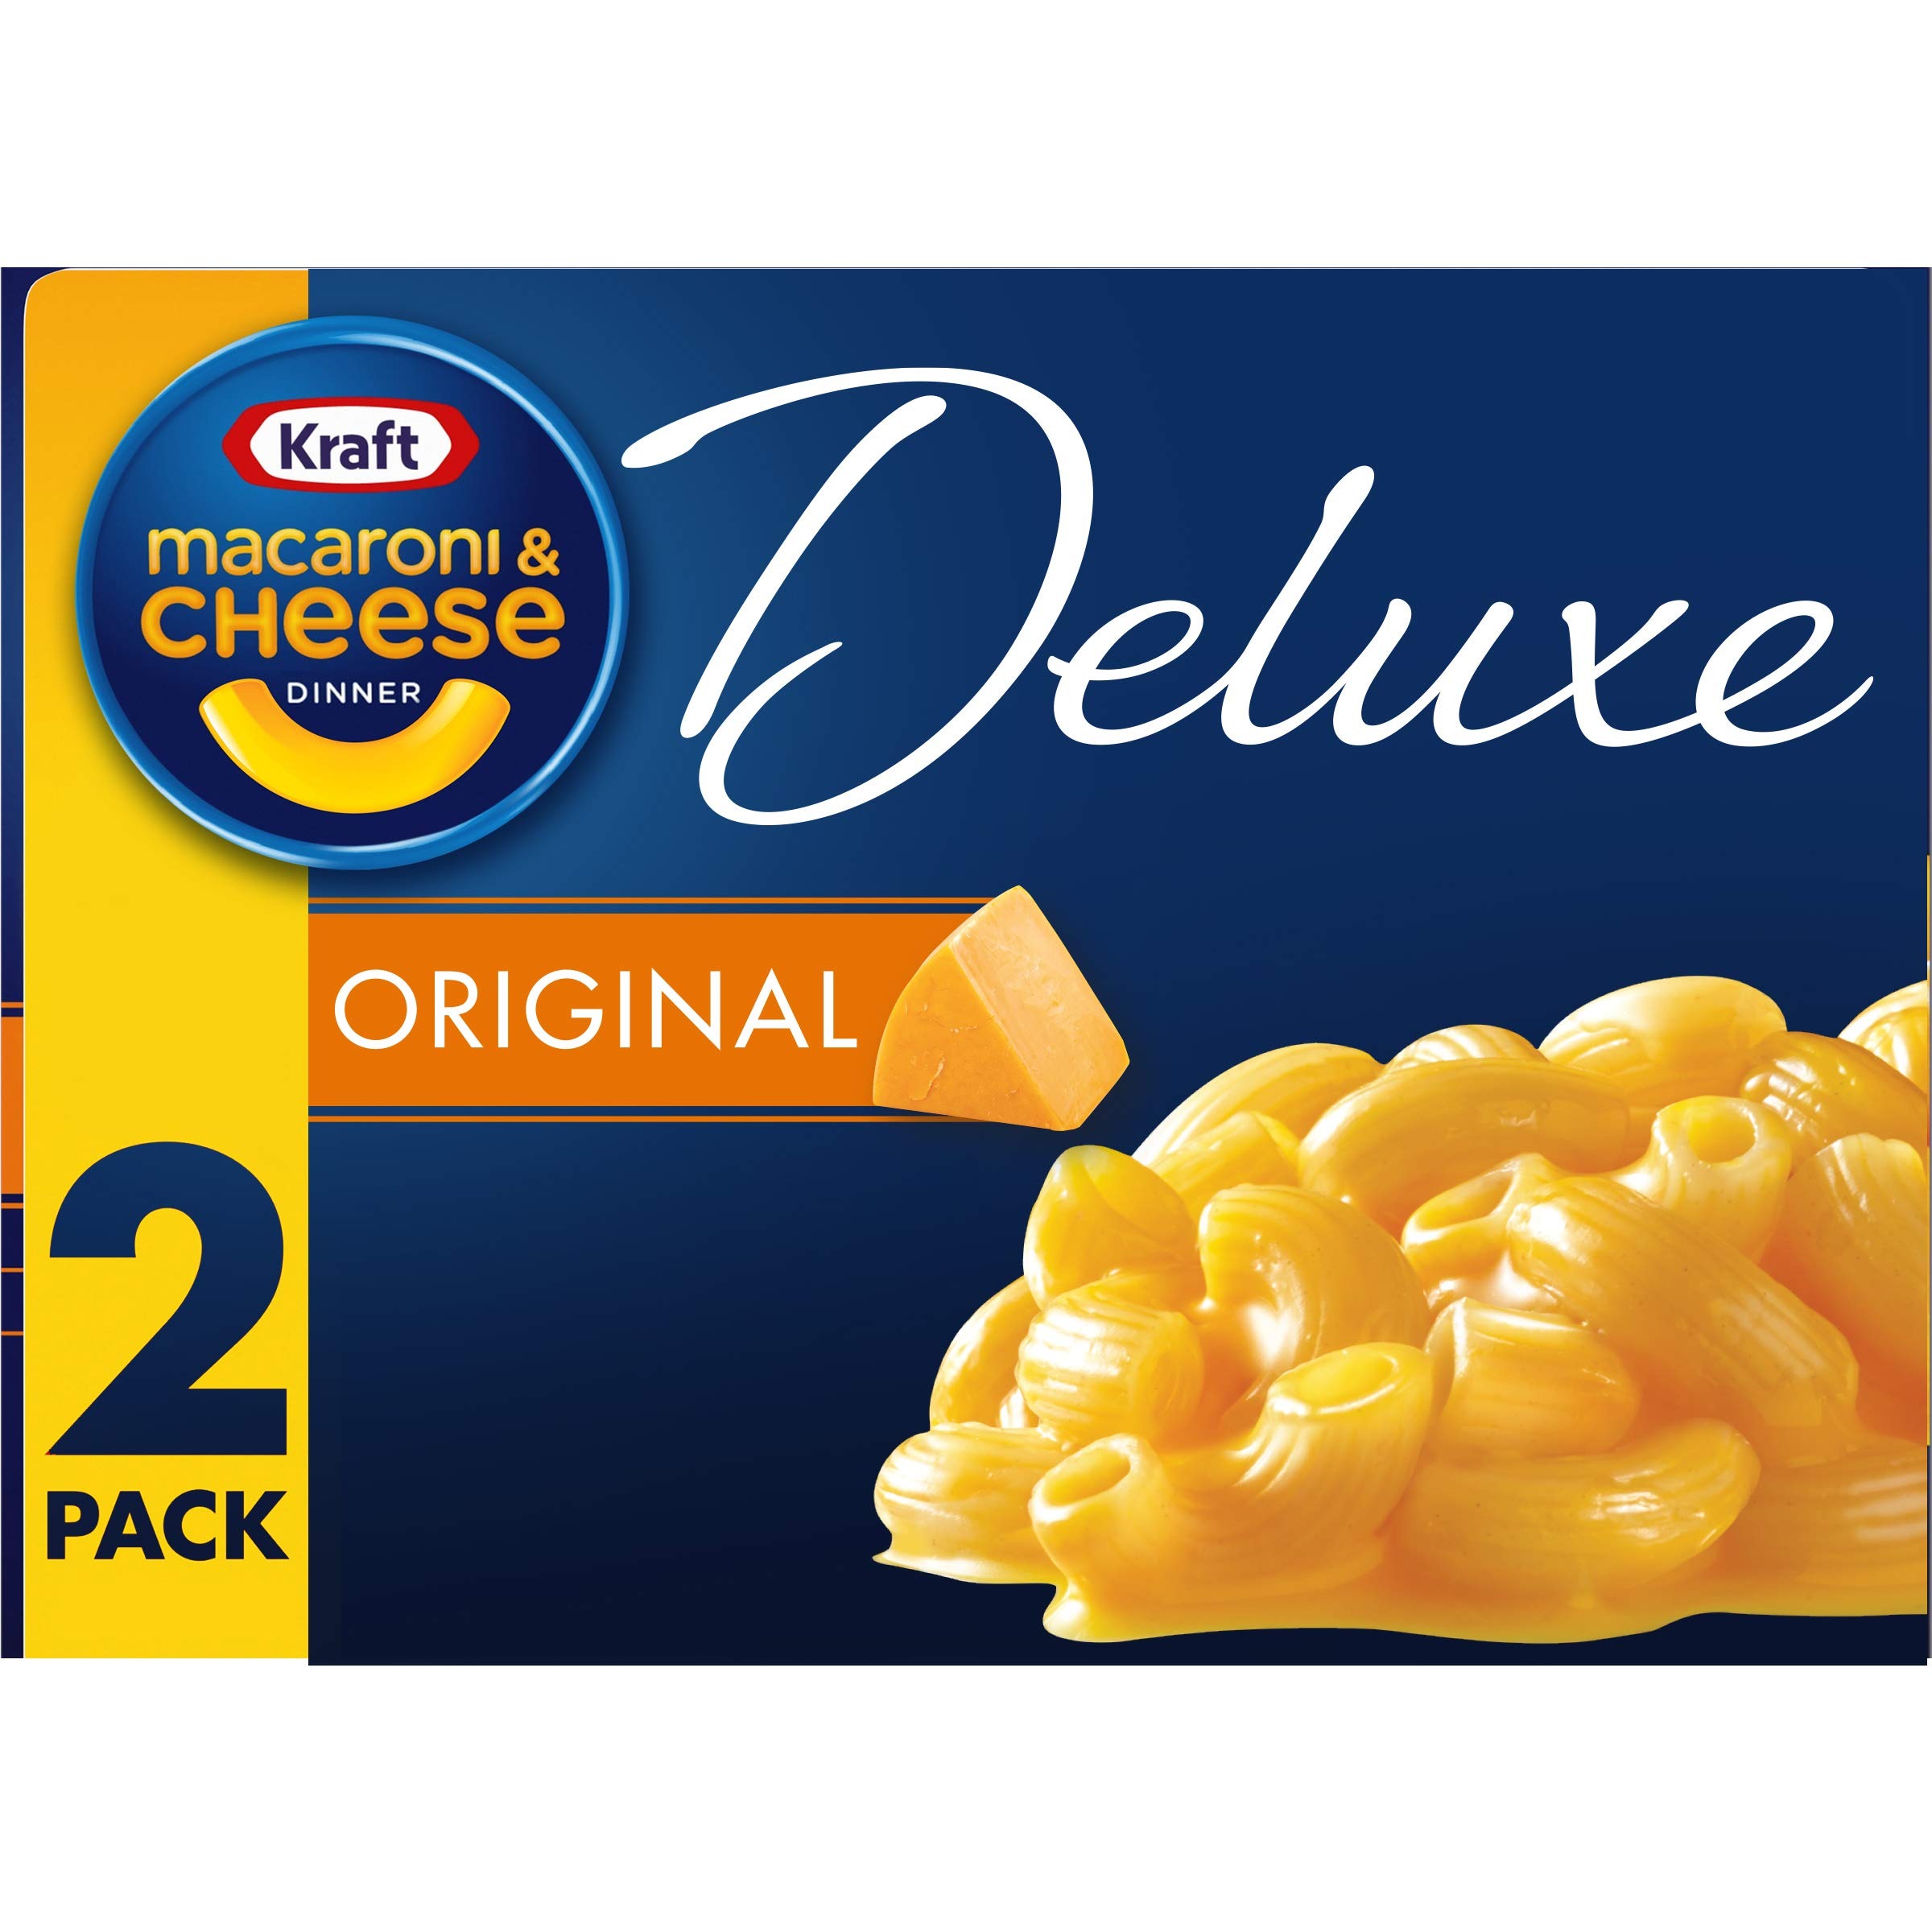
Item Name: Kraft Deluxe Original Macaroni & Cheese Dinner (2 ct Pack, 14 oz Boxes)
Bullet Point 1: Two 14 oz boxes of Kraft Deluxe Original Macaroni & Cheese Dinner
Bullet Point 2: Model Number: 00021000057849
Bullet Point 3: Item Package Length: 10.2cm
Bullet Point 4: Item Package Width: 11.5cm
Bullet Point 5: Item Package Height: 16.2cm
Value: 2.0
Unit: Count

Price: 2.89